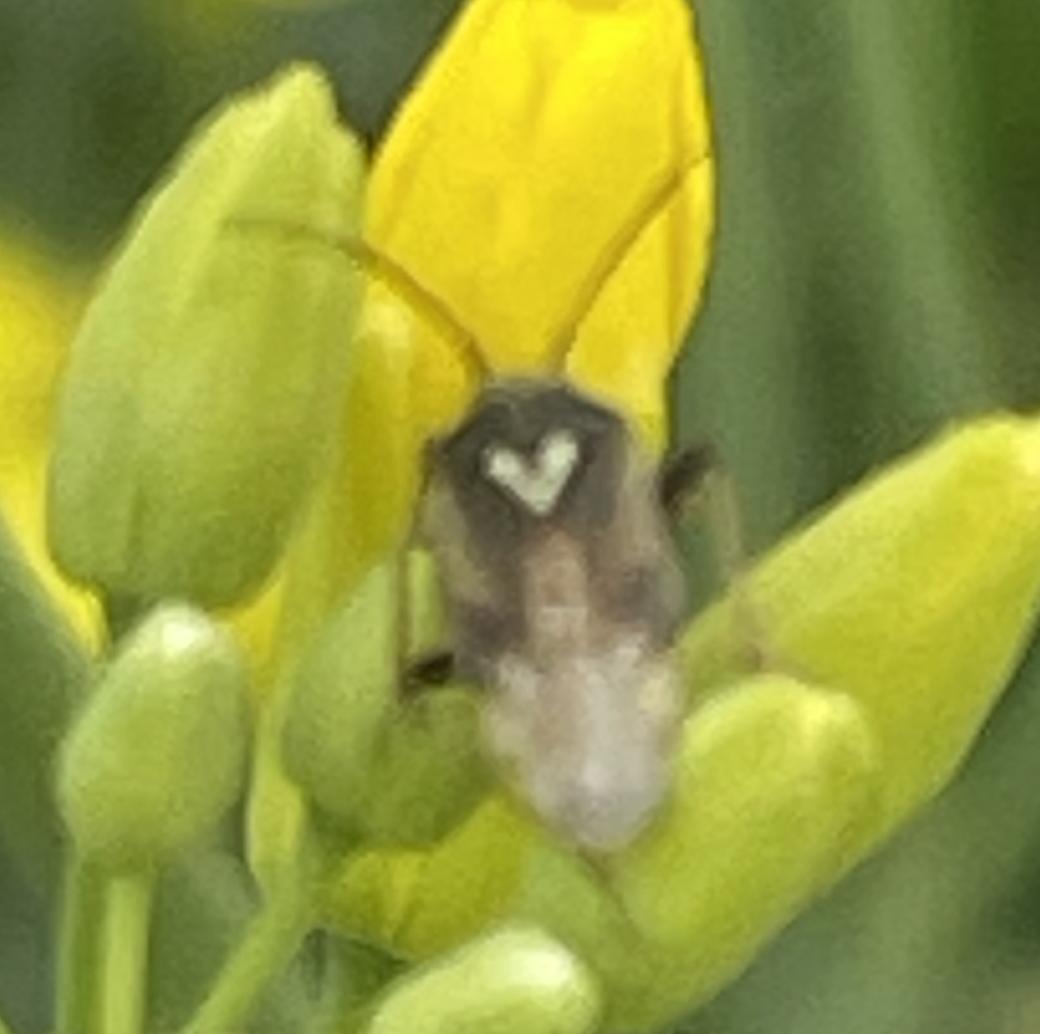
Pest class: lygus_bug